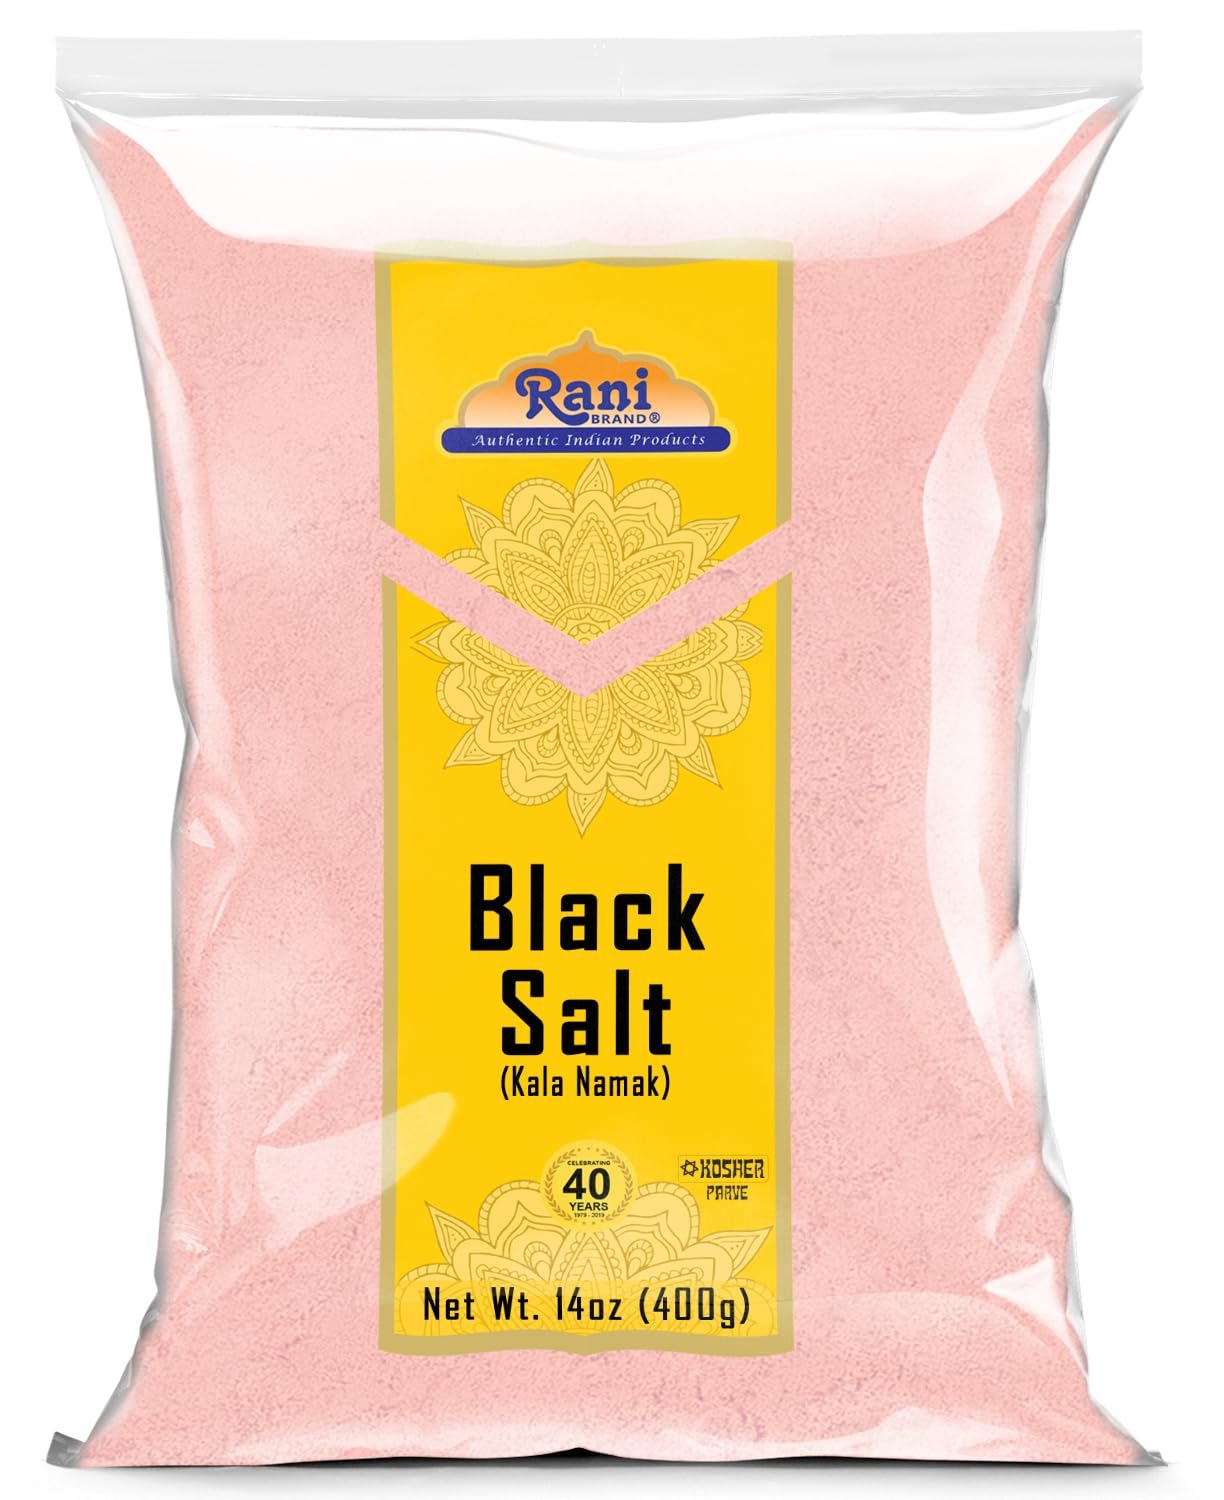
Item Name: Rani Black Salt Powder (Kala Namak) Mineral 14oz (400g) ~ Unrefined, Pure and Natural | Vegan | Gluten Friendly | NON-GMO | Indian Origin | Perfect for Tofu Scramble
Bullet Point 1: You'll LOVE our Black Salt Powder by Rani Brand--Here's Why: Great for Vegan Tofu Scrambles - the “to go to” for Natural Egg Like Taste & gives a needed source of minerals and iron.
Bullet Point 2: ❤️️This Himalayan rock salt has a high sulfur & iron content, which gives it it's flavor and smell. It is commonly used in vegan dishes to replicate an egg flavor. Packed in a no barrier Plastic Bag, let us tell you how important that is when using Indian Spices!
Bullet Point 3: ❤️️No Sugar added, GLUTEN Friendly, Non-Irradiated, VEGAN, CHOLESTEROL-Free, NON-GMO 100% Natural, No preservatives or "fillers" & Great Flavor! Rani has been selling Indian Foods since 1979
Bullet Point 4: ❤️️Black Himalayan Salt (Vegan) has been used for centuries both for its unique flavor & properties
Bullet Point 5: ❤️️Net Wt. 14oz (400g). Special Note: Our spices do not have anti-caking or anti clumping agents or other harmful additives, hence with a clump-prone product like black salt, natural clumping will occur. This does not indicate that the product is old or bad, just all natural!
Product Description: <b>Black Salt (Kalal Namak)....</b>A Little History! <br> Black salt, also known as Kala Namak or Sanchal, comes from a type of salt mineral found in India. The crystal like rock salt has a deep purple color reminiscent of amethyst, but when ground into powder form, changes from purple to pale lavender. Because of black salts distinctive aroma and taste, it is used widely in Indian snack goods. It is also one of the main ingredients in a very popular tangy dish called chaat. The unique sourness of the salt goes well sprinkled over fresh cut fruits and is a must for many pickles and chutneys. Black salt is also characterized by its strong sulfuric aroma and is believed to aid in keeping a healthy digestive system. <br> <br> Product Type: Black Salt <br> Packaging: Plastic Bag<br> Product of India <br> <br>
Value: 14.0
Unit: Ounce

Price: 11.49